2014 Tippeligaen

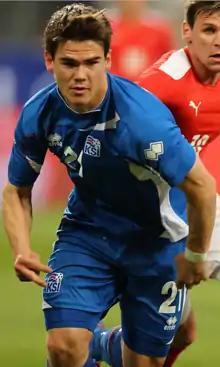
Vålerenga's Viðar Örn Kjartansson became the Tippeligaen top scorer after scoring 25 goals.

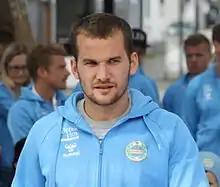
Sandnes Ulf's Aksel Berget Skjølsvik was the only player who received two red cards over the season.

Viðar Örn Kjartansson (Vålerenga)